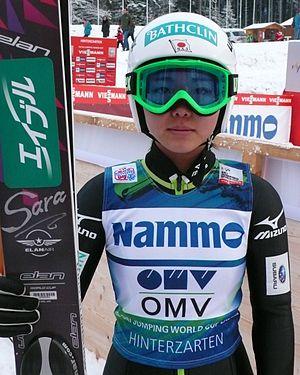
Sara Takanashi